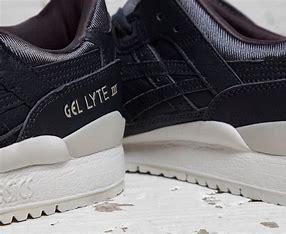
Brand: Asics
Model: Gel Lyte 3